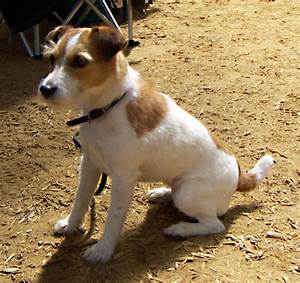
Label: dog